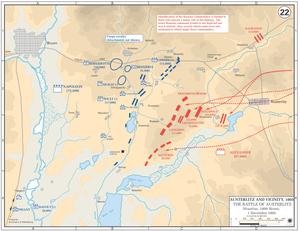
La bataille d’Austerlitz, surnommée la « bataille des Trois Empereurs », se déroule le lundi 2 décembre 1805 dans le sud de la Moravie, et plus précisément entre Brünn et Austerlitz. Après neuf heures de combats, la Grande Armée de Napoléon Iᵉʳ, malgré son infériorité numérique, bat les forces de la Troisième Coalition, qui se dissout à la suite de la bataille. Cette coalition réunissait les austro-russes de l’empereur François Iᵉʳ d'Autriche et du Saint Empire et de l'empereur russe Alexandre Iᵉʳ. Le Royaume-Uni, pourtant membre et financeur de la coalition, n'a une nouvelle fois pas souhaité se mesurer à la Grande Armée, et reste, de facto invaincue, ainsi que la seule grande puissance à rester opposée au Premier Empire.